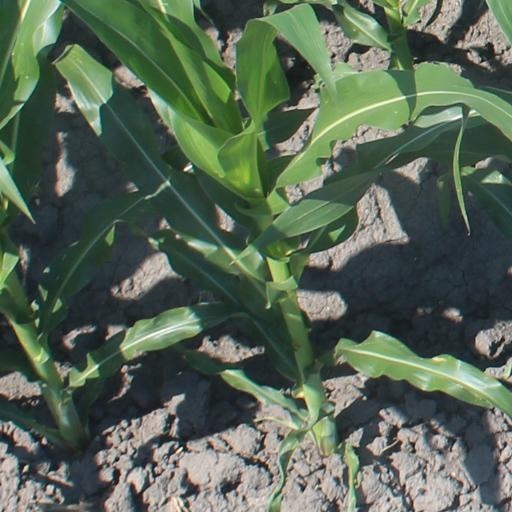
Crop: maize; corn